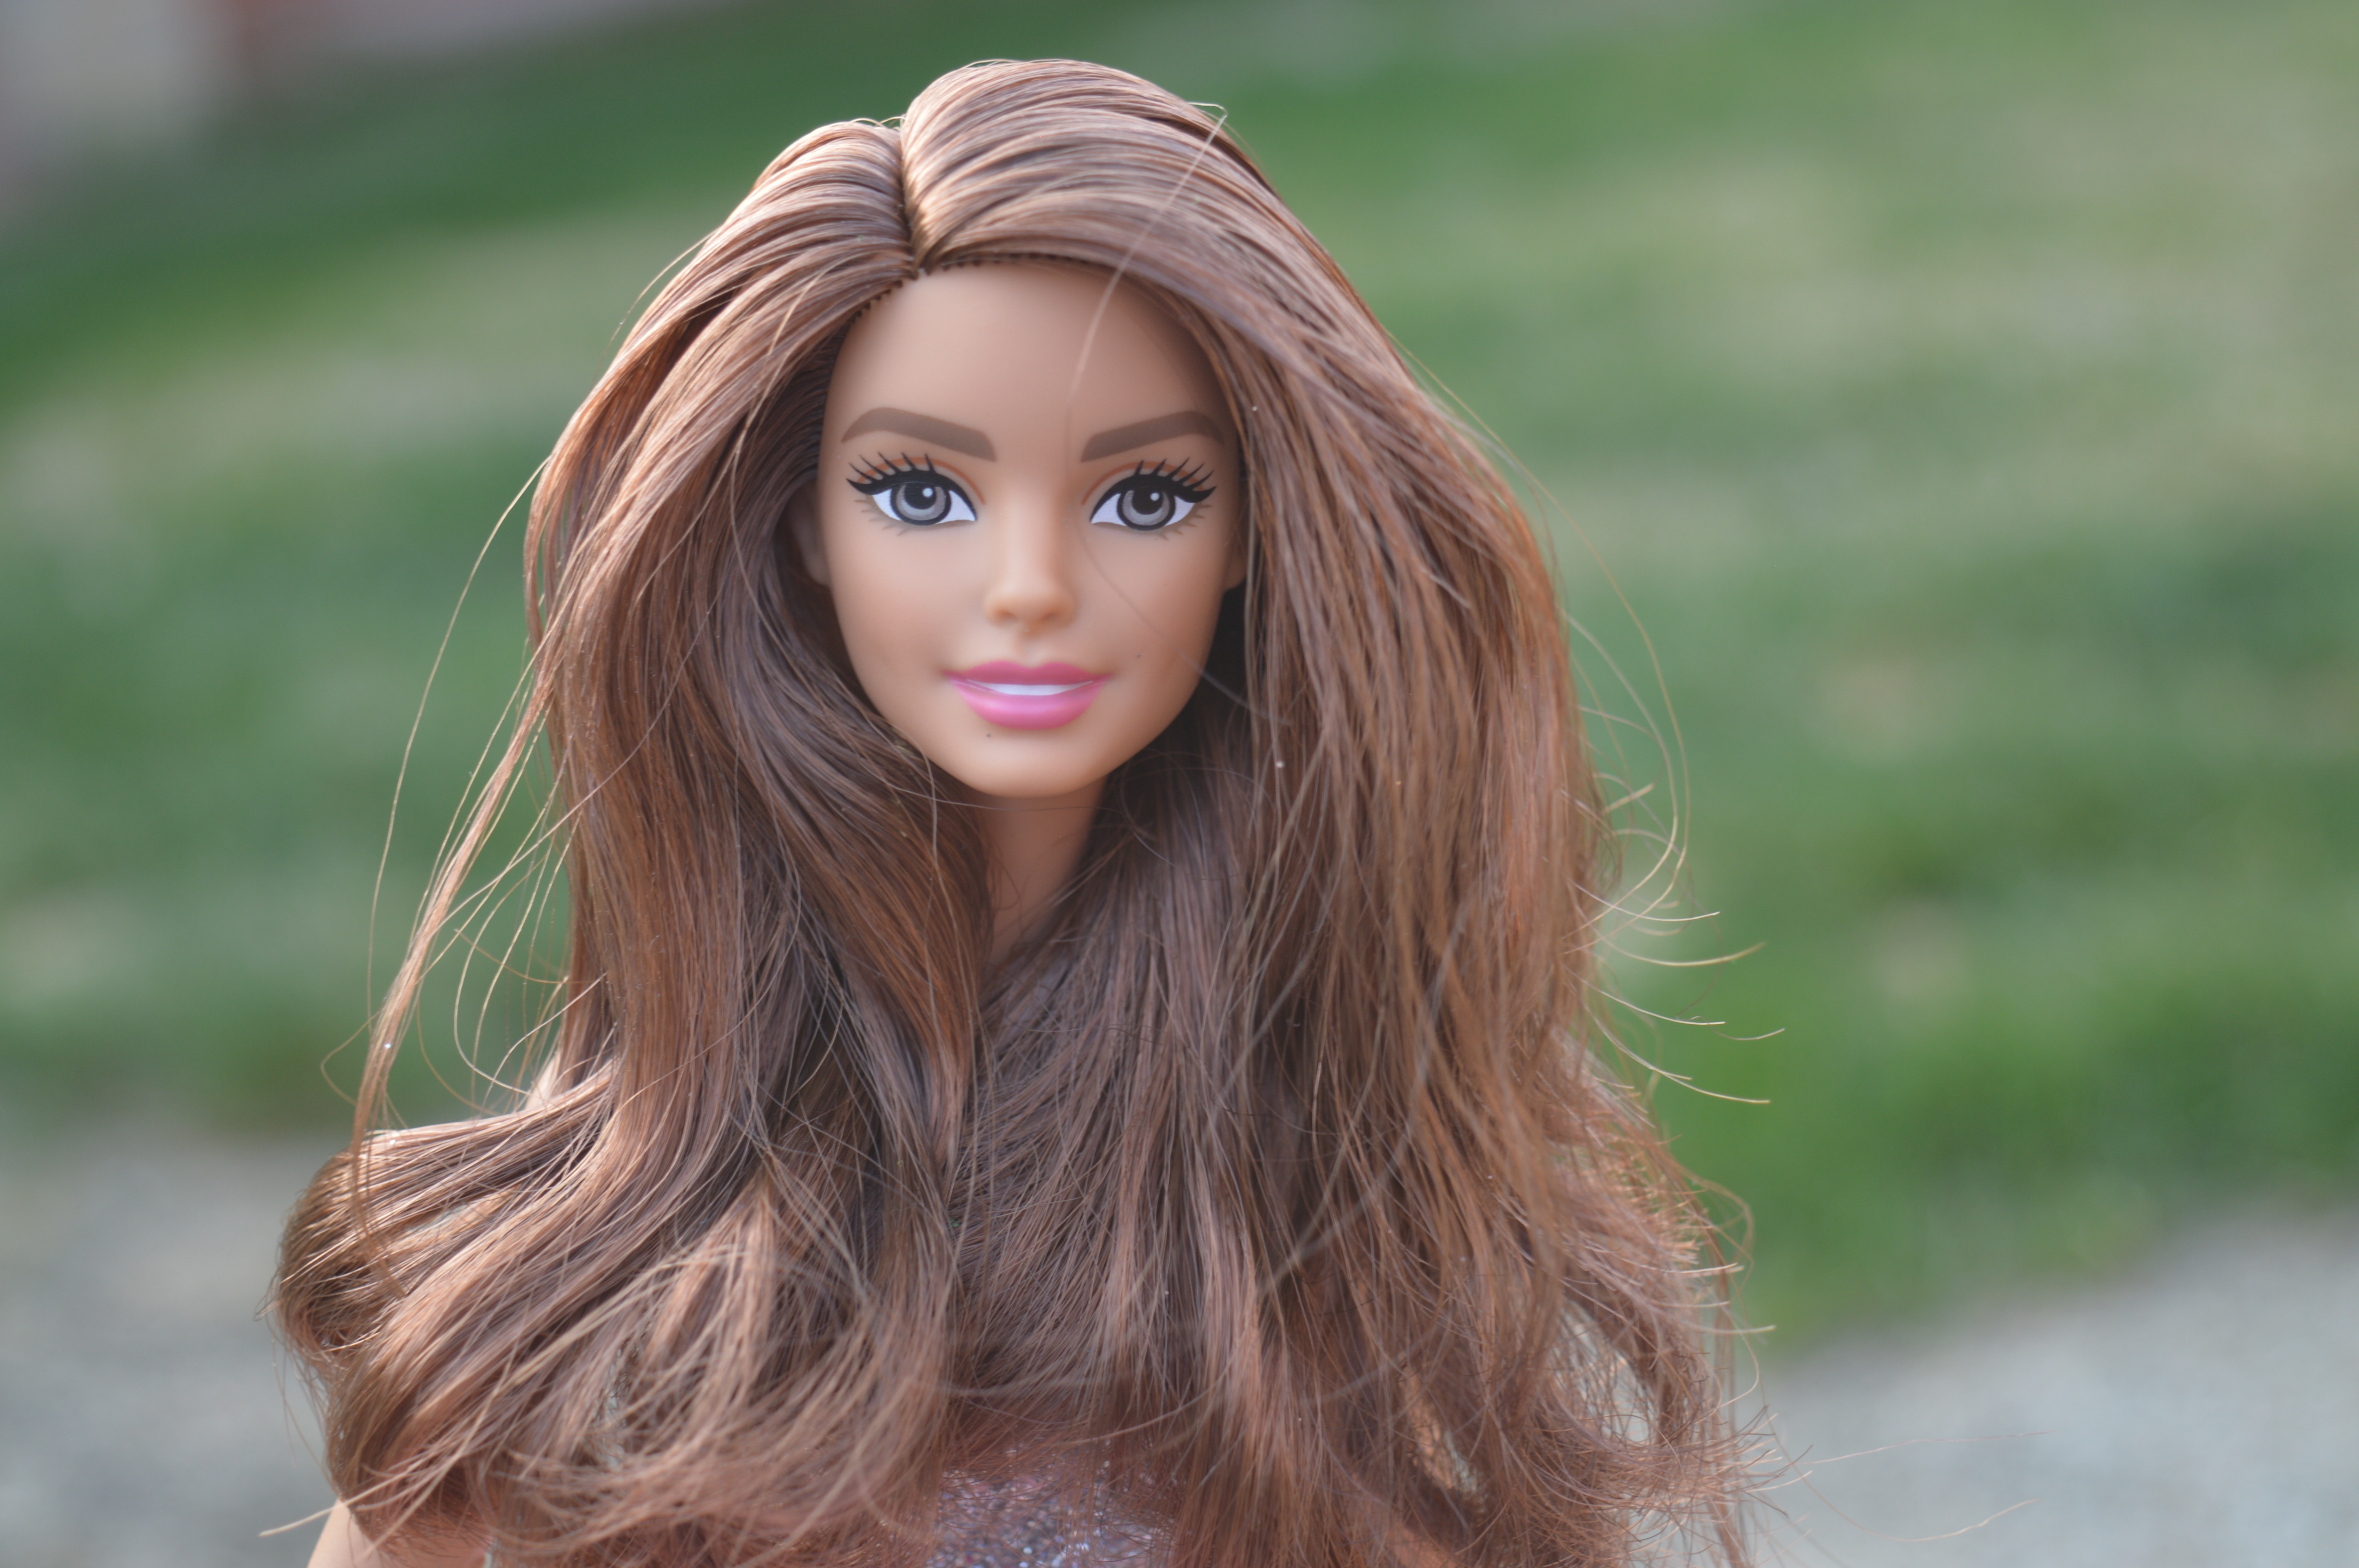
girl, woman, hair, female, brunette, portrait, model, clothing, toy, hairstyle, long hair, posing, face, doll, eye, head, skin, beauty, blond, attractive, glamour, barbie, brown hair